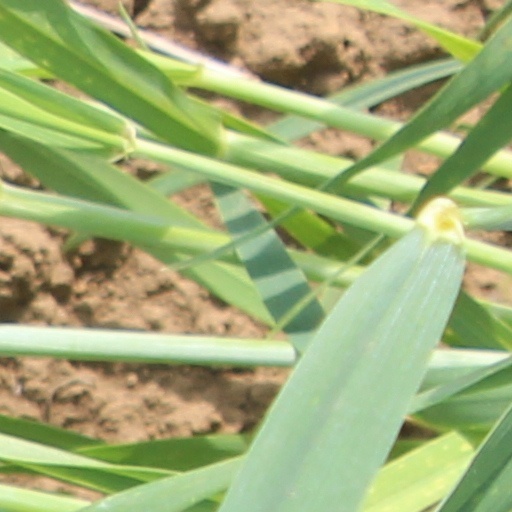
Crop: wheat